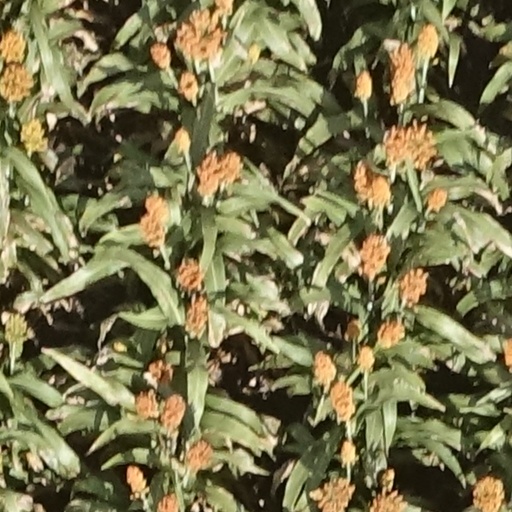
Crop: sorghum